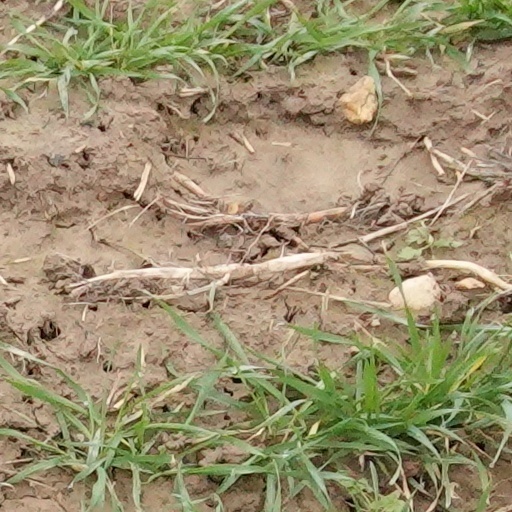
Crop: wheat